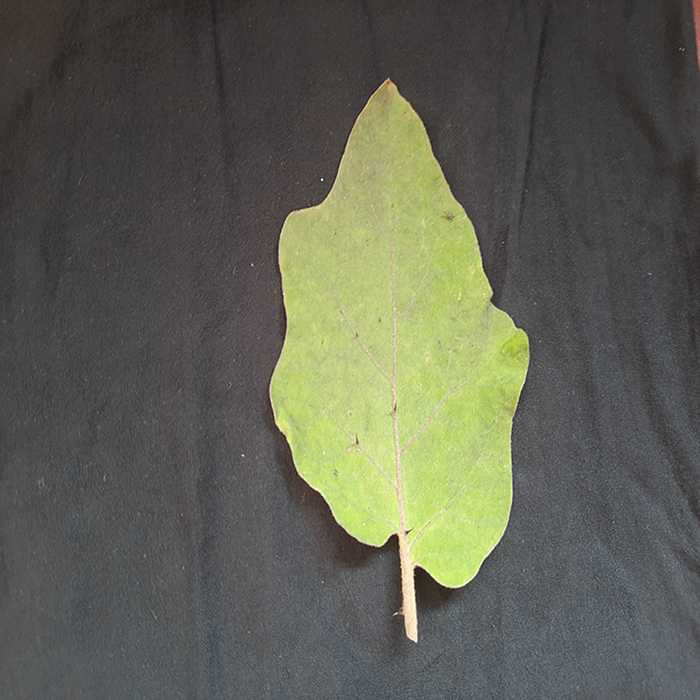
Plant: Eggplant
Label: Eggplant fresh leaf